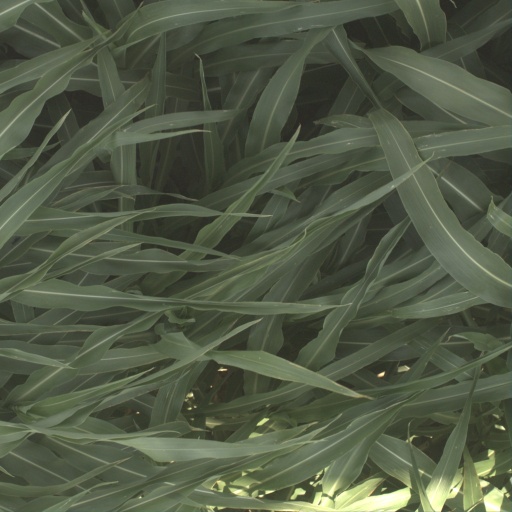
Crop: sorghum